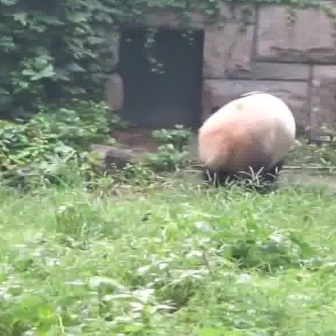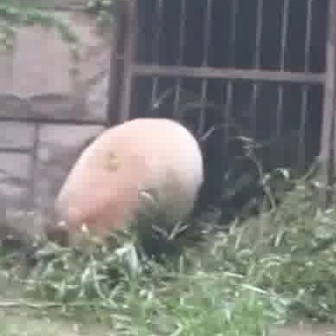
  Please identify the target specified by the bounding box [191,89,294,192] in the first image and locate it in the second image. Return the coordinates in [x_min,y_min,x_max,y_max] format.
Answer: [48,115,203,269]